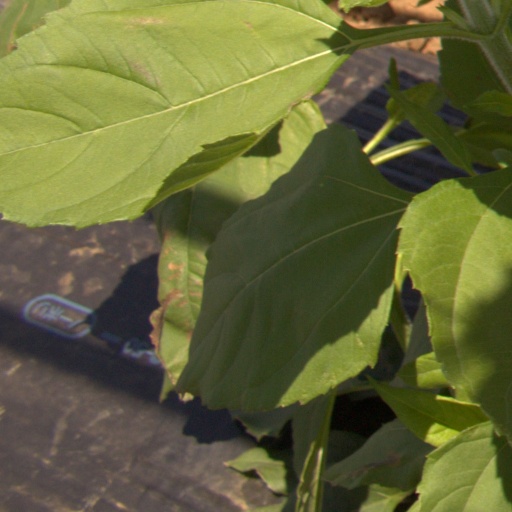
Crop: Jerusalem artichoke